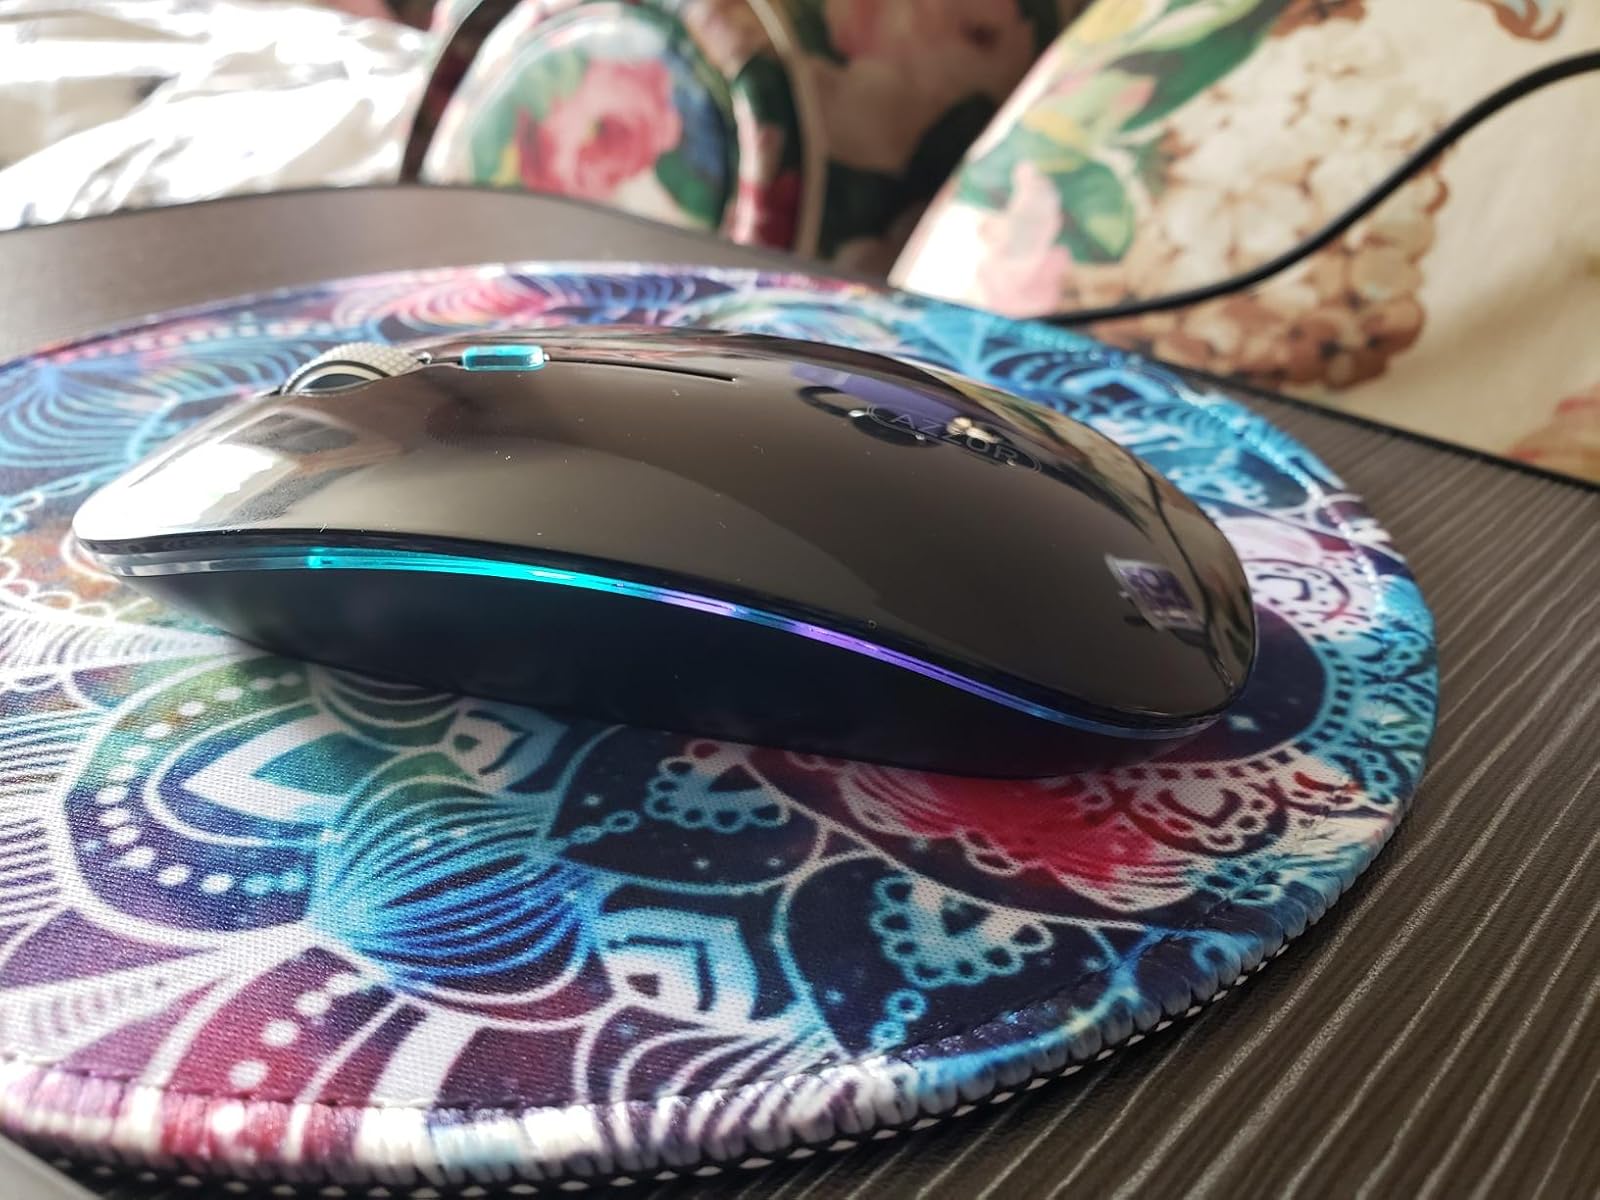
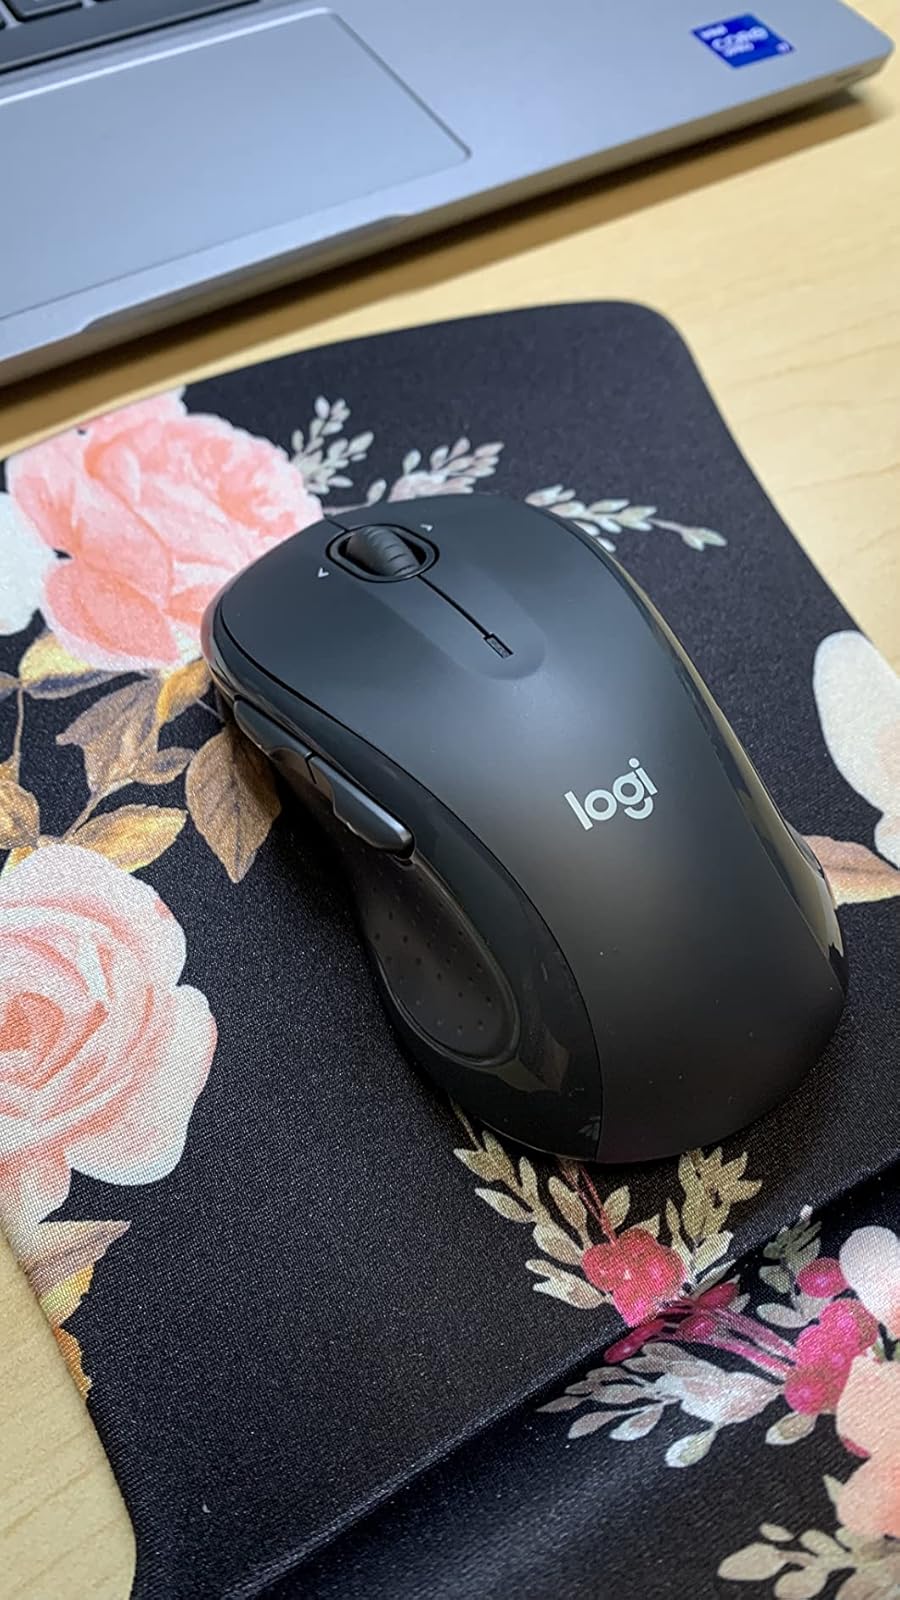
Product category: mouse
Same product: no